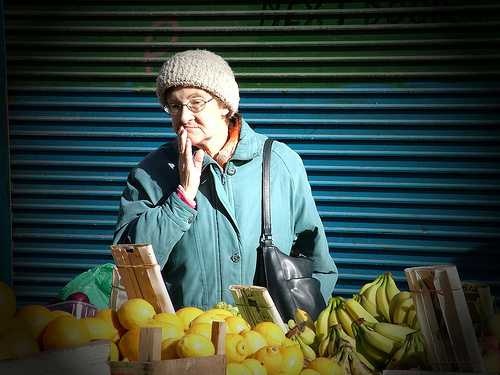
Label: Lemon